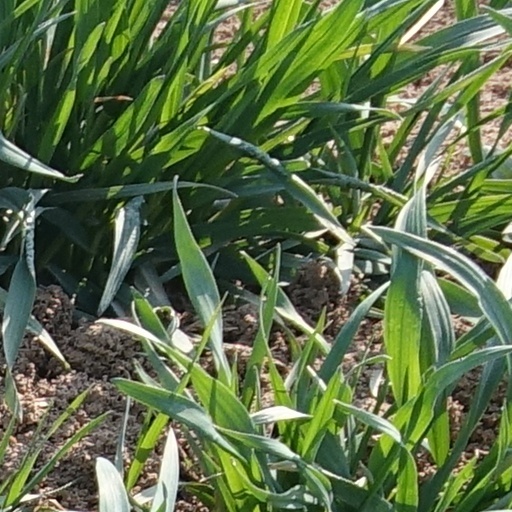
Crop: wheat